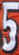
Number: 5